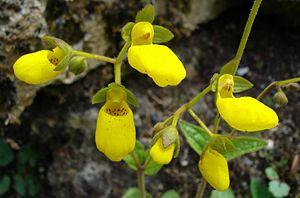
Les calcéolaires, soit le genre Calceolaria, sont des plantes herbacées de la famille des Scrophulariaceae, ou des Calceolariaceae selon la classification phylogénétique.
La famille des Calceolariaceae est une famille de plantes dicotylédones qui comprend environ 260 espèces réparties en 2 à 3 genres.